First Denbigh Parish Church Archeological Site

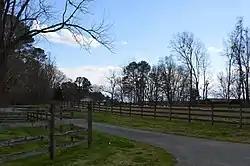
Overview

First Denbigh Parish Church Archeological Site is a historic archaeological site located at Newport News, Virginia. The site is located on the bluff overlooking the Warwick River at the mouth of Church Creek. It took its name from nearby Denbigh Plantation and was constructed in 1636.